Ricote (Don Quixote)

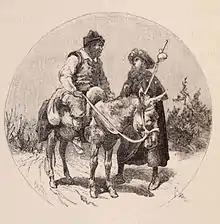
Sancho stops his donkey to talk to Ricote. Illustration by Ricardo Balaca.

Ricote is a fictional character who is referred to in Miguel de Cervantes' novel "Don Quixote". He was a wealthy ("" meaning "rich" unloved Spanish) Morisco shopkeeper and old friend of Sancho Panza, who was banned from Spain in 1609 like all Moriscos. The expulsion of the Moriscos was a highly topical issue at the time when "Don Quixote" was written—occurring in between the publication of the first part (1605) and the second one (1615).